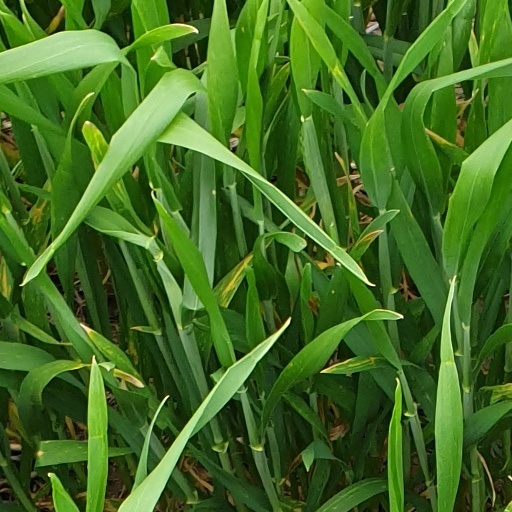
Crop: wheat